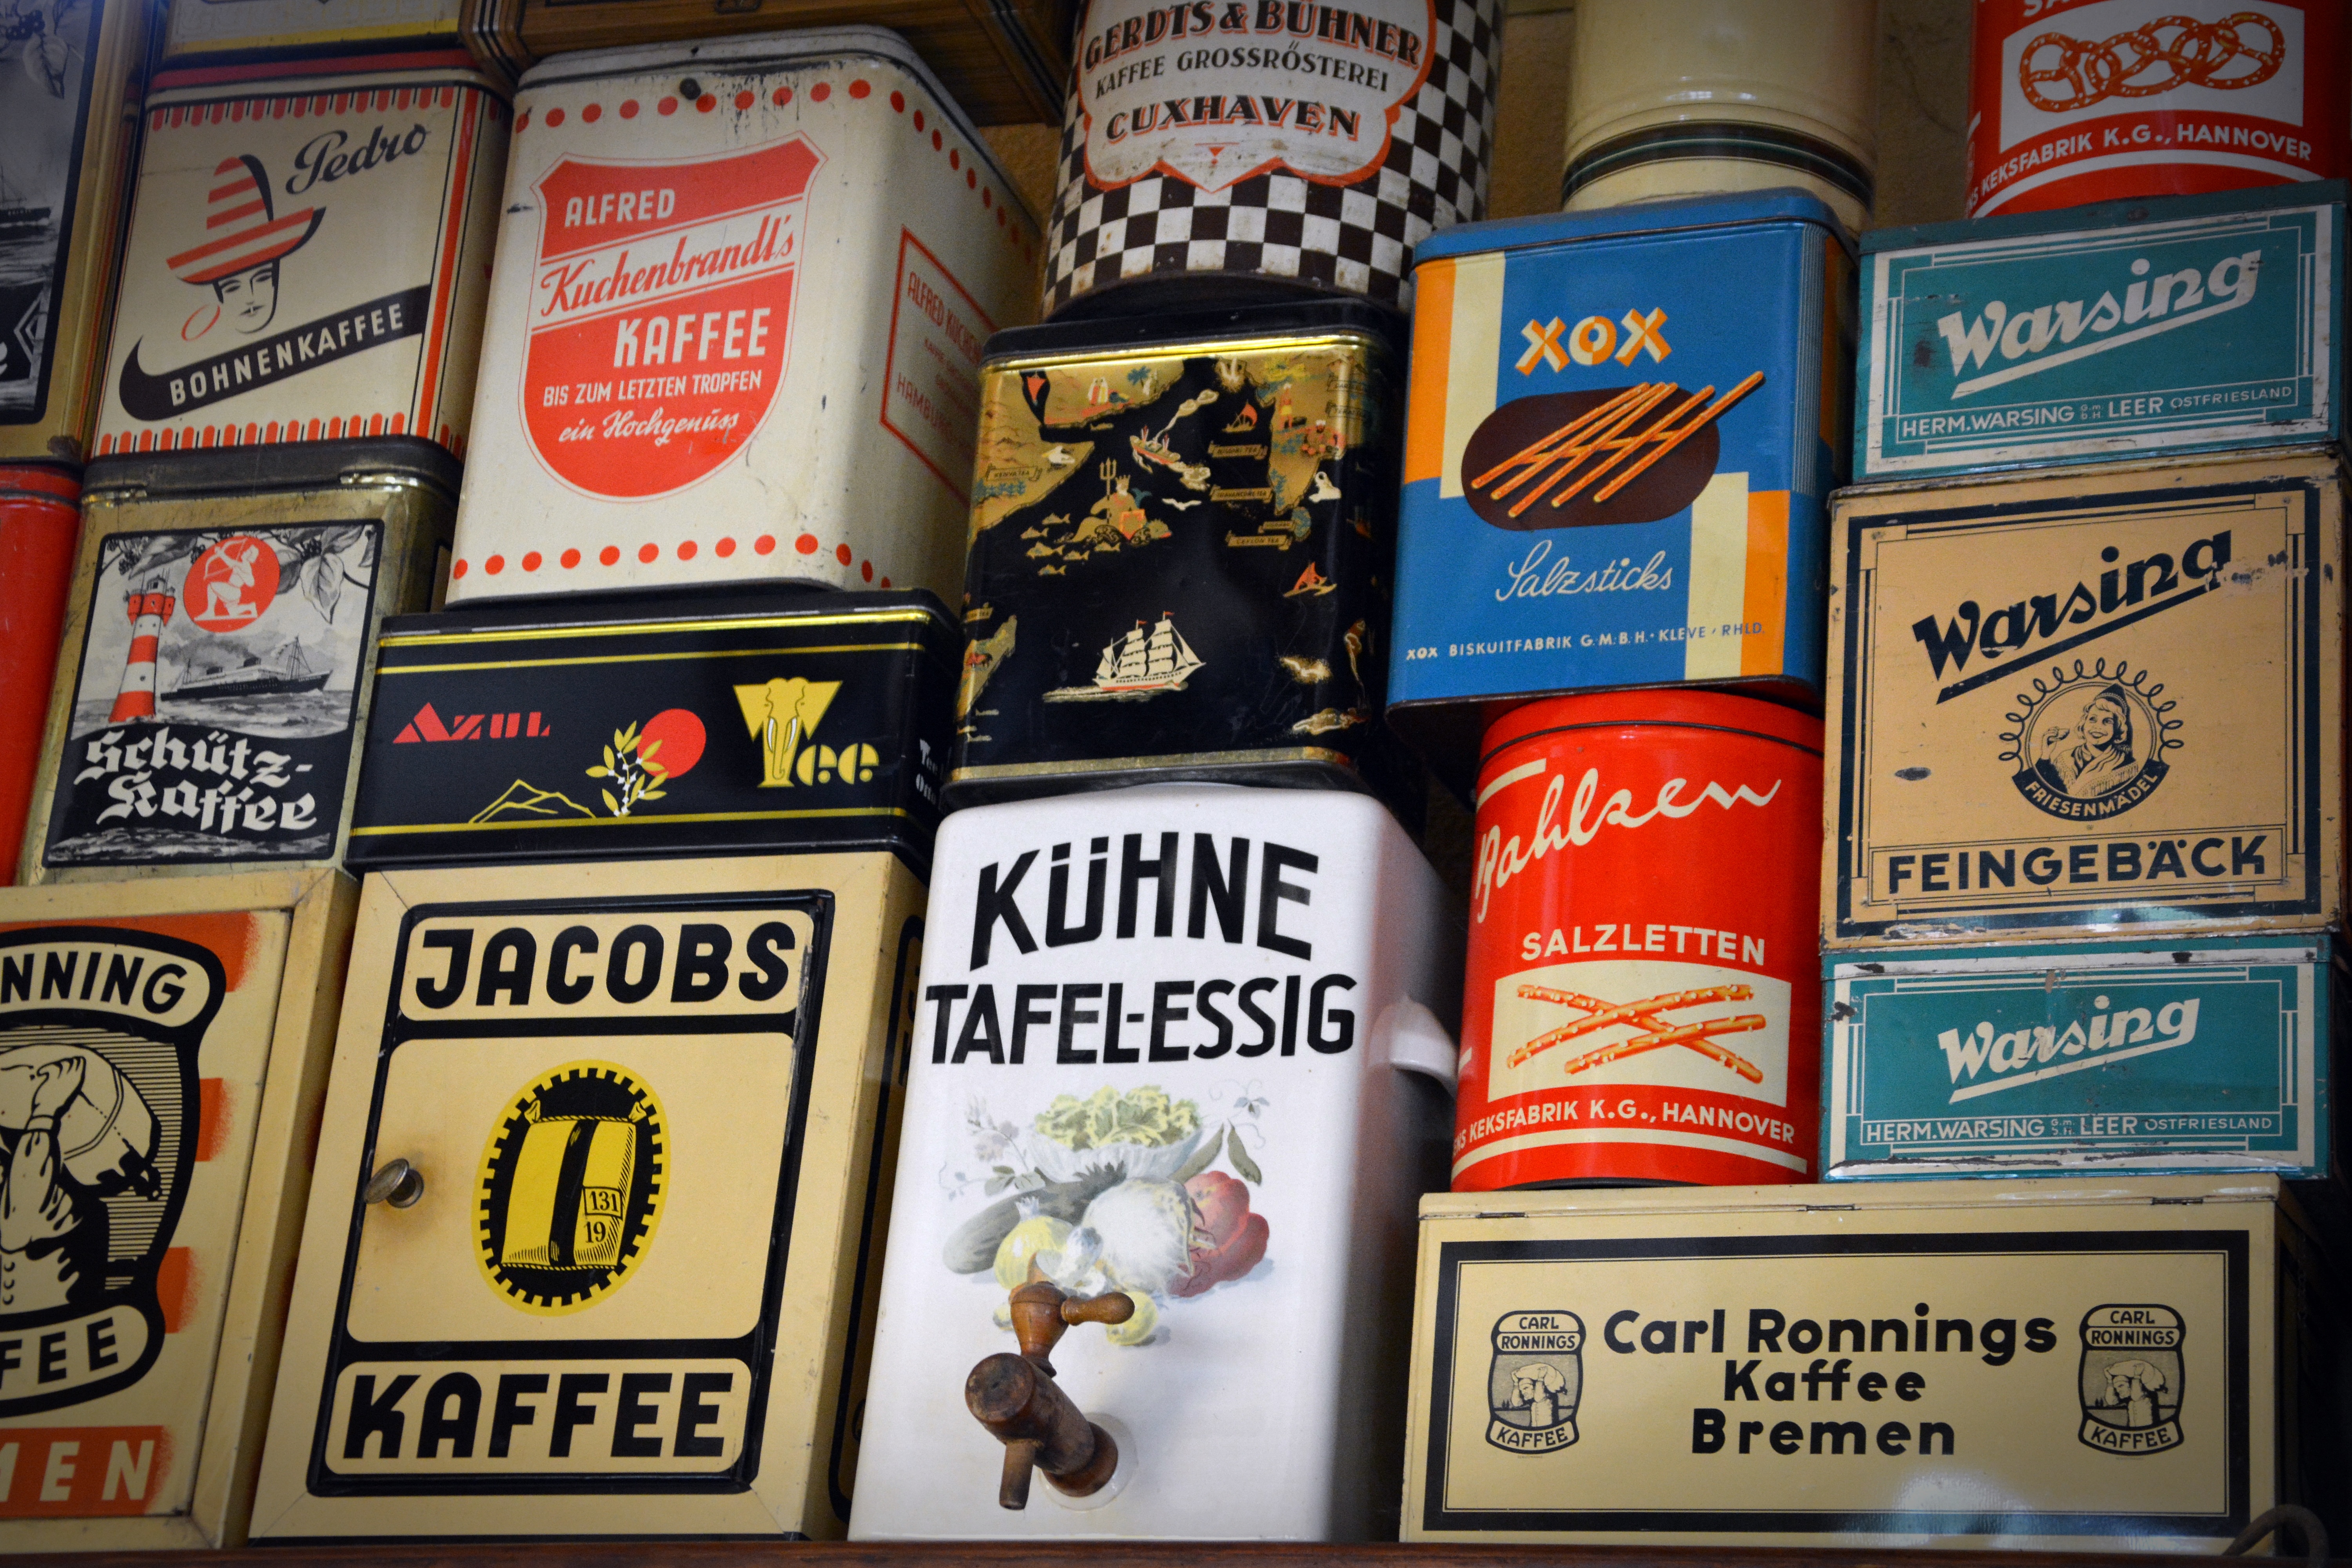
food, drink, flavor, sale shelf, old cans